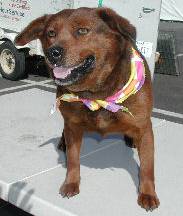
Label: dog